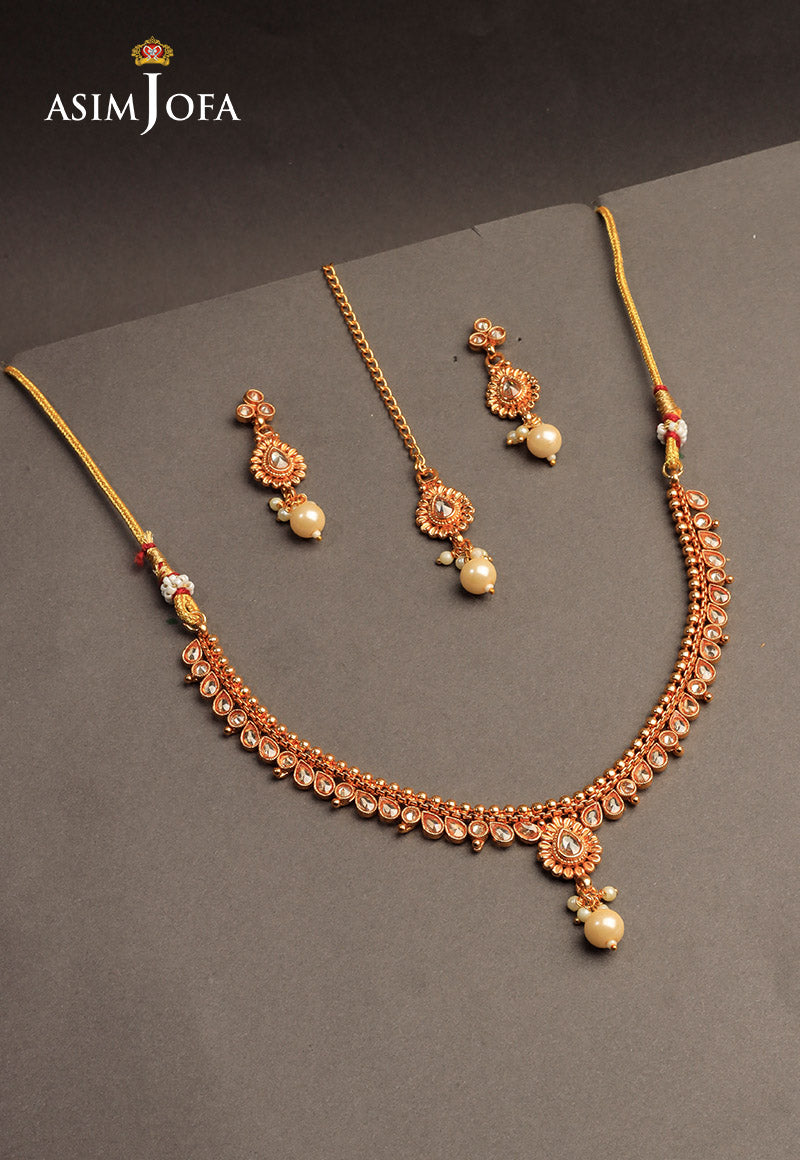
gold plated necklace set